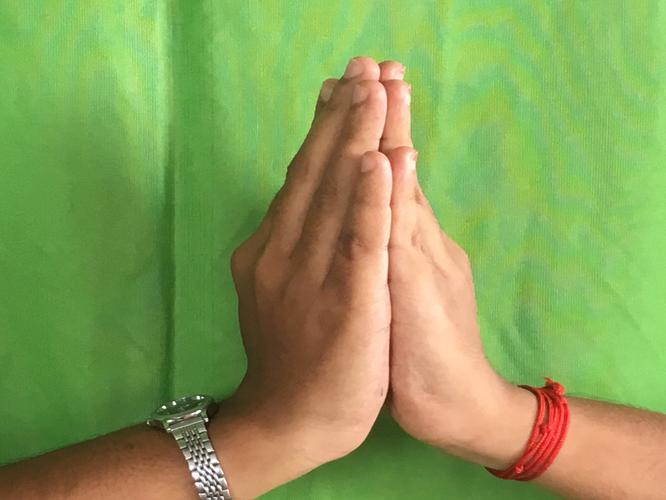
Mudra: Anjali
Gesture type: double_hand